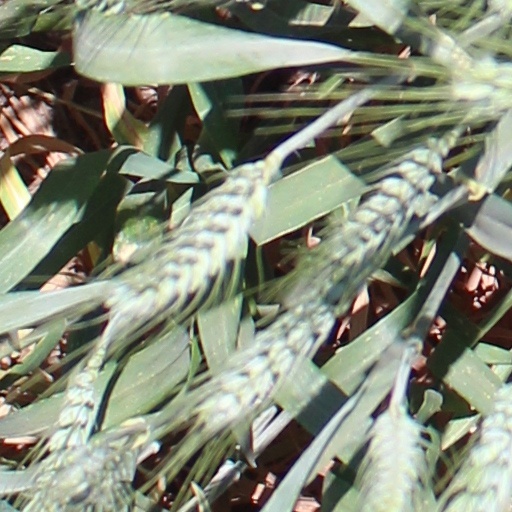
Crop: wheat